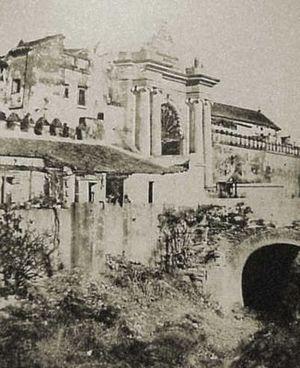
Le Tagarete était une rivière de la province de Séville, en Espagne. Il prenait sa source sous le nom de ruisseau de Miraflores dans la comarque agricole de Los Alcores, un plateau incliné de faible altitude au nord-est de Séville. Il se dirigeait vers la capitale andalouse et prenait alors le nom de Tagarete. Arrivé à Séville, il parcourait l'actuel itinéraire de la rue Arroyo, évitait le centre historique par le sud-est et passait entre la Fabrique royale de tabac et l'Alcazar par ce qui est actuellement la rue San Fernando avant de se jeter dans le Guadalquivir au niveau de la Tour de l'Or.
Les murailles urbaines de Séville sont les fortifications qui entouraient le centre historique de la ville andalouse de Séville depuis l'époque romaine et dont le tracé fut remodelé le long de l'histoire de la ville, notamment durant les dominations wisigothique, almoravide et almohade puis durant la Reconquista. Elles subsistèrent jusqu'au XIXᵉ siècle avant d'être quasi entièrement détruites après la révolution de 1868. Certains pans subsistent, principalement le long de la limite nord du quartier de San Gil et à proximité de l'Alcázar. Pour accéder à l'intérieur des murailles, jusqu'à dix-neuf portes et guichets existèrent. On n'en retrouve que quatre dans la Séville du début du XXIᵉ siècle : la porte de la Macarena, la porte de Cordoue, le guichet de l'Huile et le guichet de la Tour de l'Eau. Les portes conservés sont de style almohade, malgré des caractéristiques de l'architecture classique que leur confèrent les restaurations effectuées au XVIIIᵉ siècle.